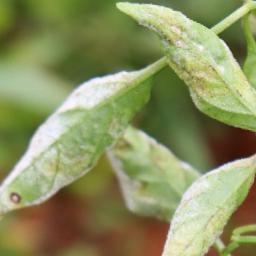
Label: powdery mildew